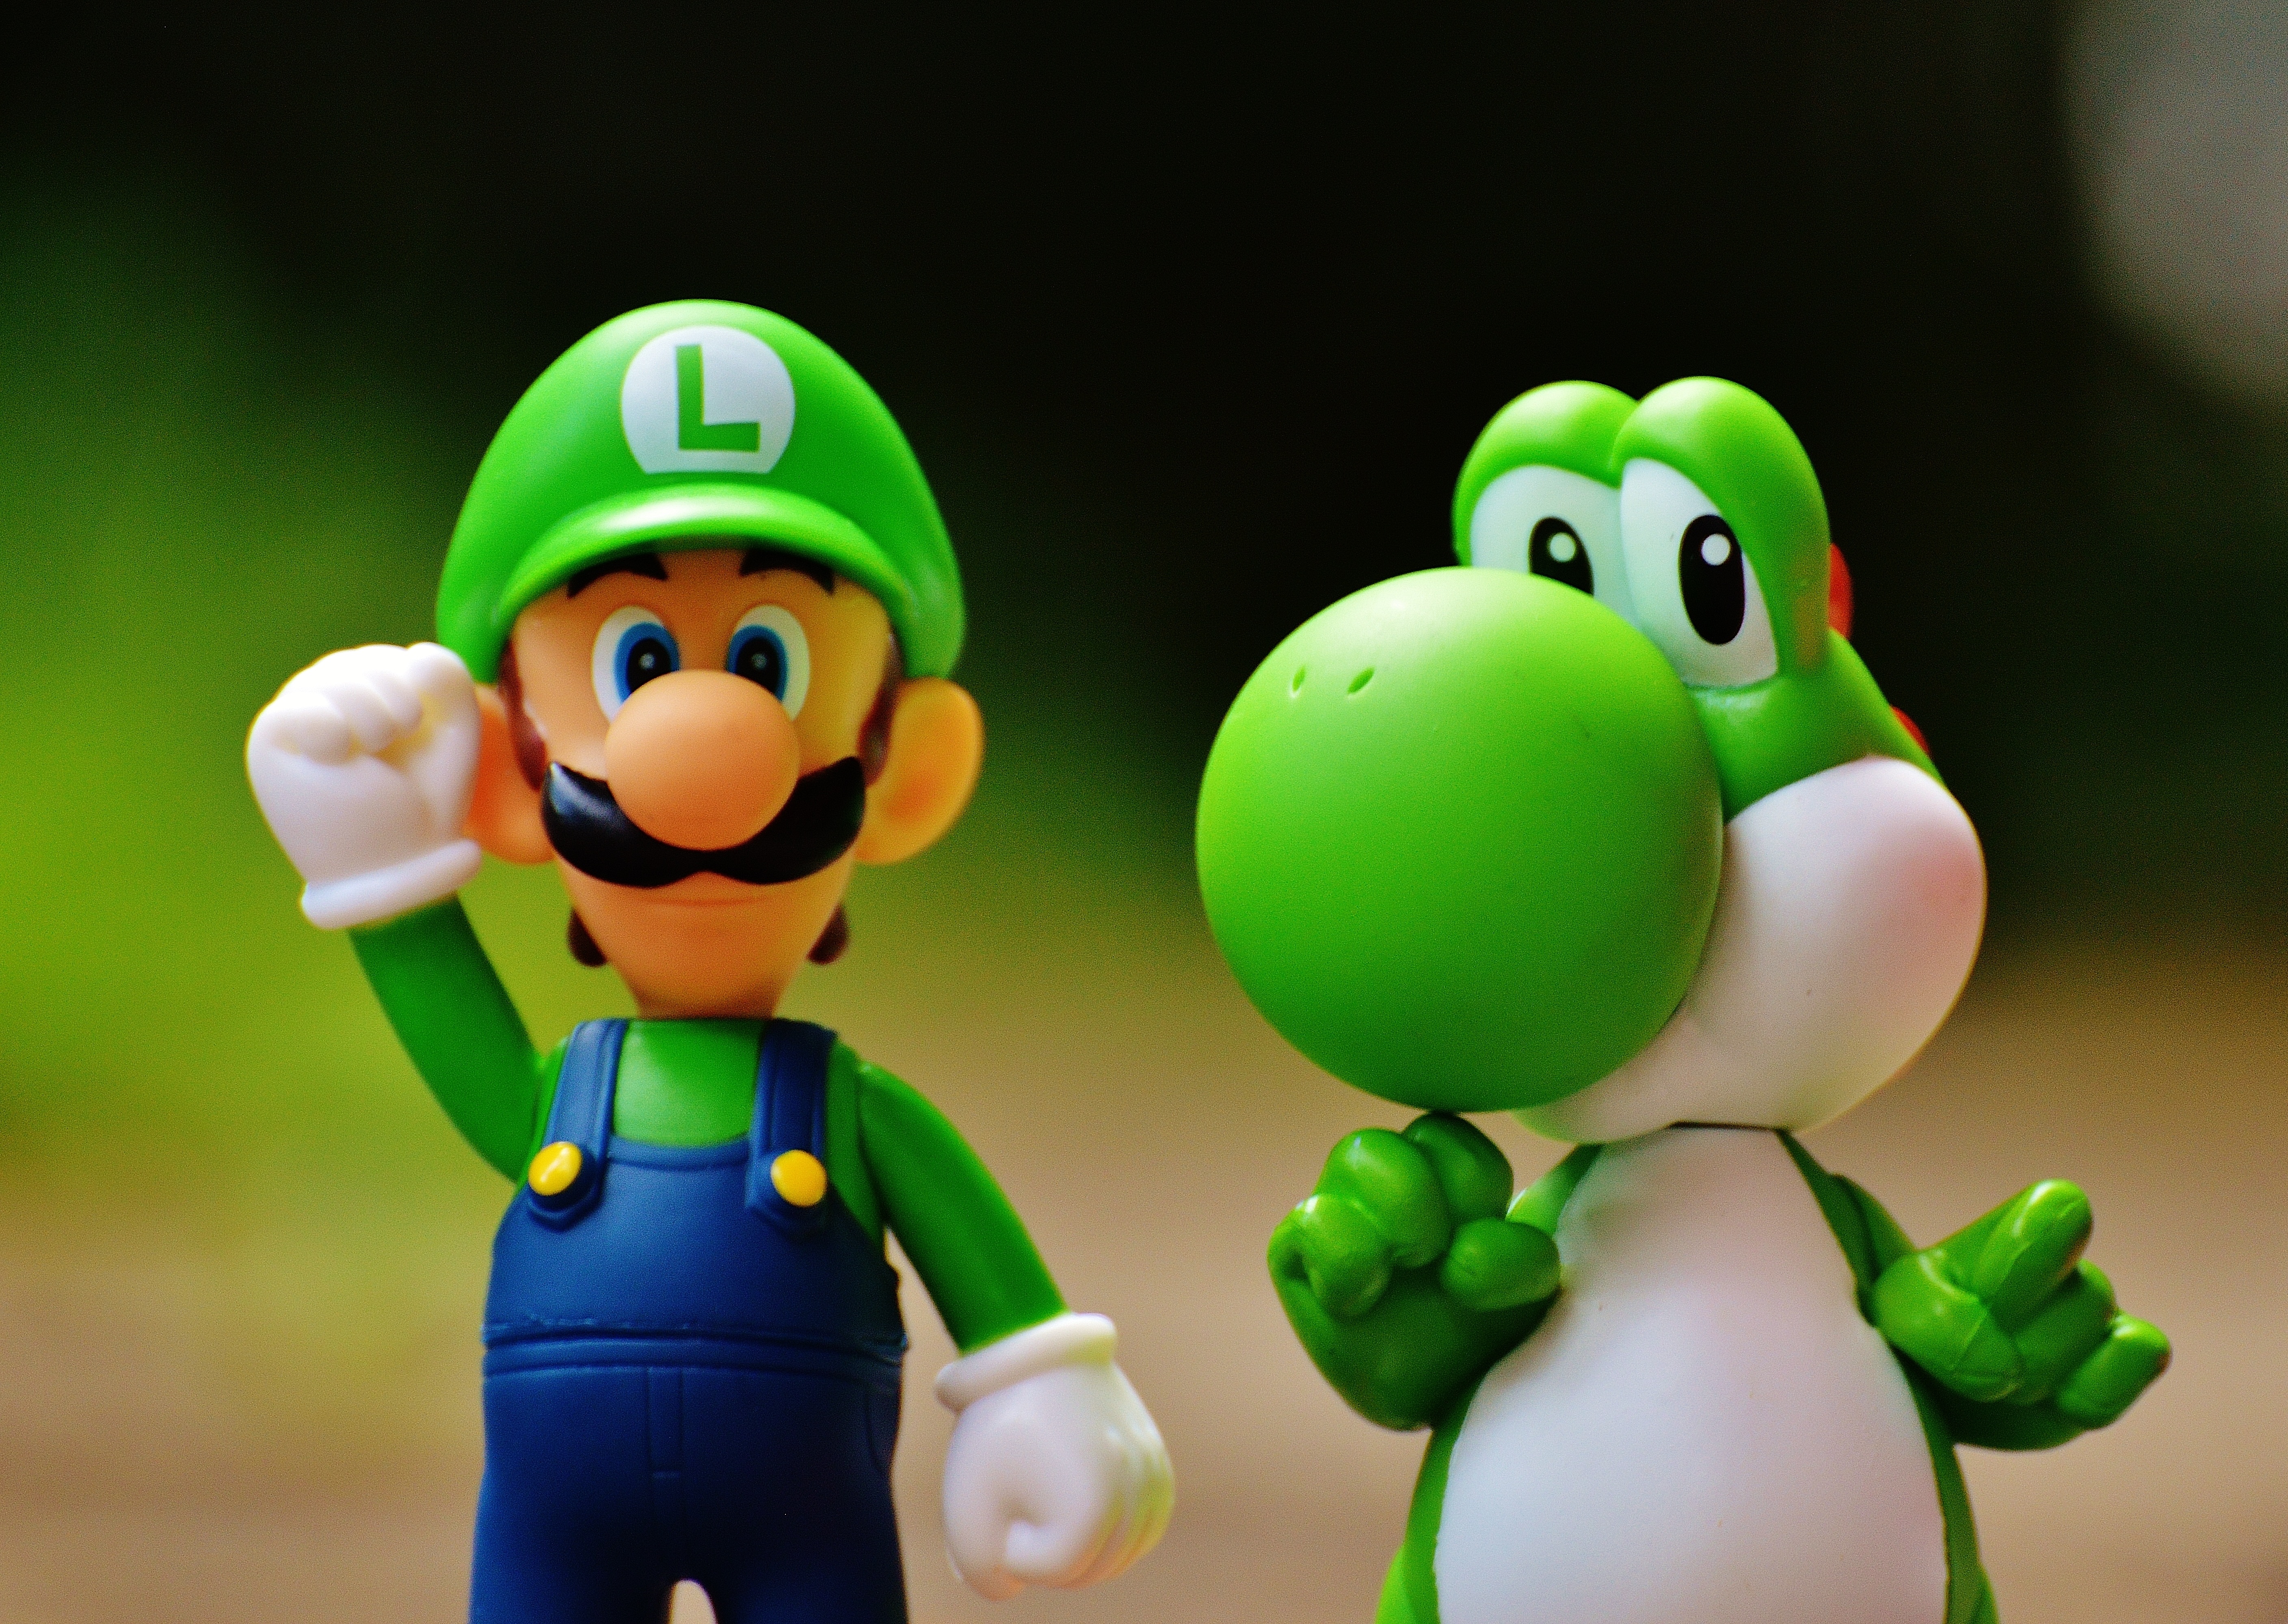
video game, play, retro, cute, green, amphibian, colorful, toy, close up, children, video, happy, toys, funny, super, classic, figures, character, nintendo, cartoon, macro photography, mario, stuffed toy, game console, computer game, super mario bros, luigi, marios brother luigi, mushroom kingdom, nintendo entertainment system, nes, arcade game, super mario, yoschi, go pokemon